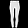
Label: Trouser